José Diego (footballer)

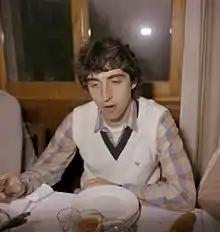
José Diego Álvarez

José Diego Álvarez Álvarez (born 21 November 1954 in Monforte de Lemos, Lugo), known as José Diego, is a Spanish retired footballer who played as a defensive midfielder.